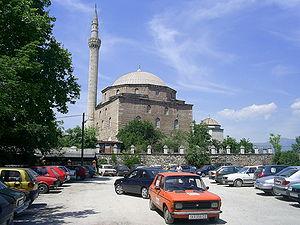
La mosquée Mustafa Pacha est une mosquée ottomane située dans la ville de Skopje, en Macédoine du Nord. Elle se trouve dans le vieux bazar et à proximité de la forteresse.